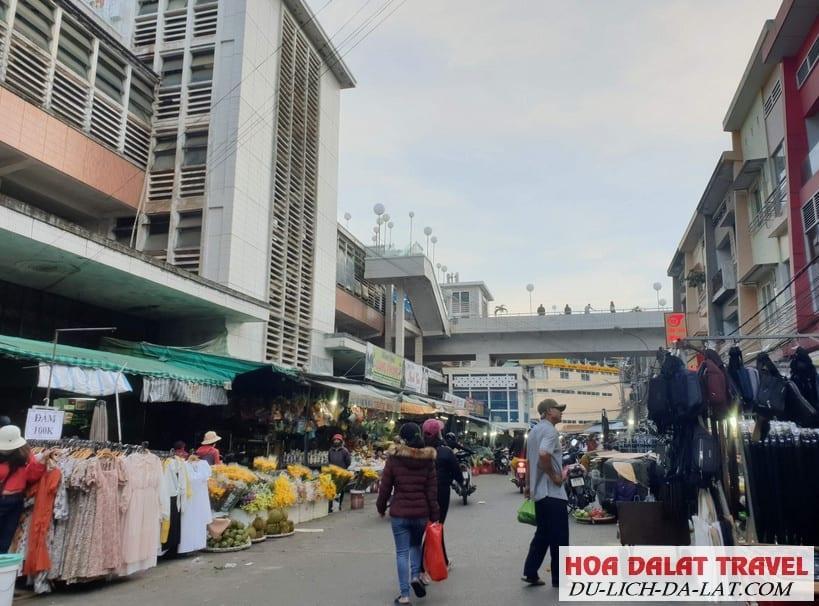
có nhiều người đang di chuyển ở bên trong khu chợ